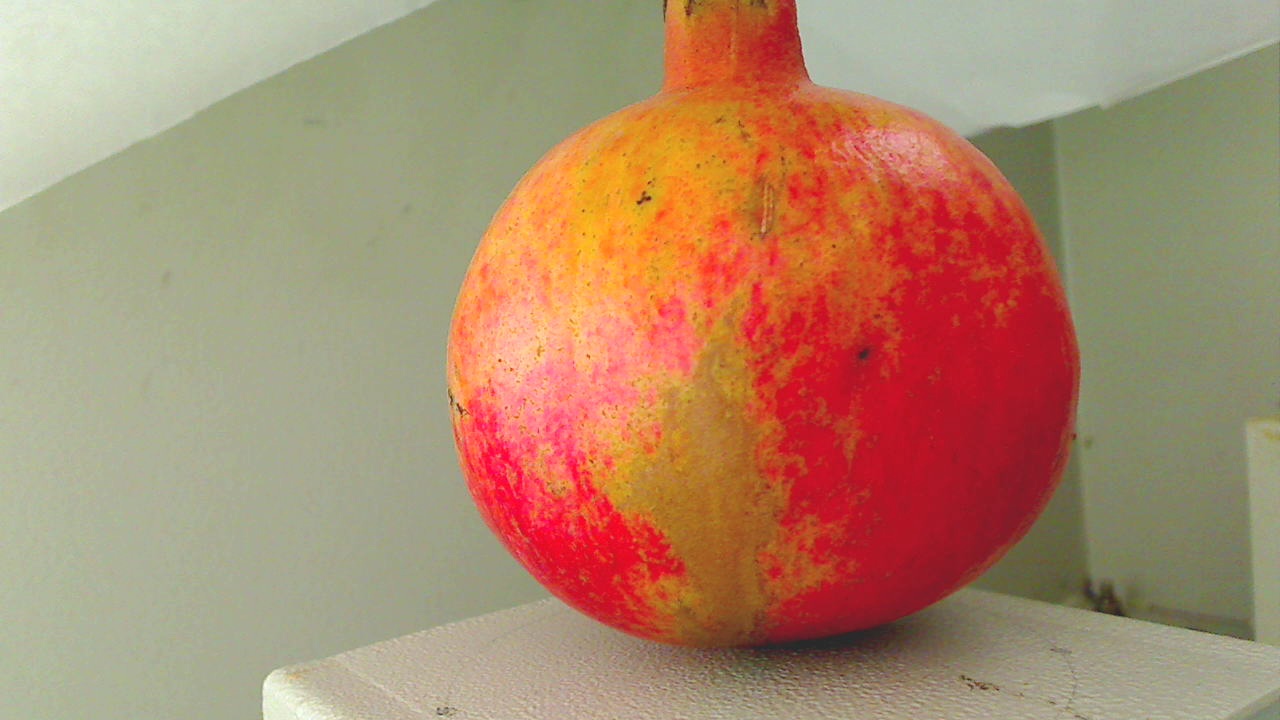
Grade: grade-1
Quality: quality-1